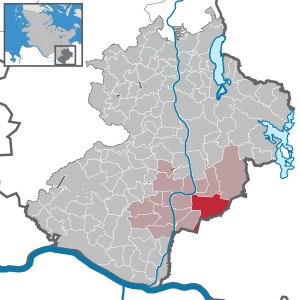
Langenlehsten est une commune de l'arrondissement du duché de Lauenbourg, dans le Land du Schleswig-Holstein, en Allemagne.